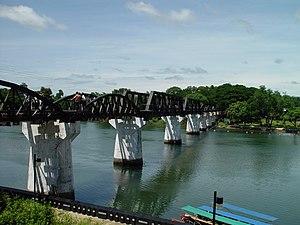
La Kwaï Yai ou Khwae Yai, en thaï แม่น้ำแควใหญ่, signifiant en français « grand affluent », ou encore Si Sawat, en thaï แม่น้ำศรีสวัสดิ์, est une rivière de l'Ouest de la Thaïlande.
Le Pont de la rivière Kwai est un roman de Pierre Boulle écrit en 1952, dont l'histoire inspirée d'un fait vécu se déroule pendant la Seconde Guerre mondiale.
Cette liste de ponts de Thaïlande présente les ponts remarquables de Thaïlande, tant par leurs caractéristiques dimensionnelles, que par leur intérêt architectural ou historique.
Kanchanaburi est une ville de l'ouest de la Thaïlande comptant 52 000 habitants. Elle est située au confluent de la rivière Kwai Noi avec la rivière Kwaï Yai, où fut construit en 1942 le célèbre pont sur la rivière Kwaï par des prisonniers de guerre sous le commandement de troupes japonaises.